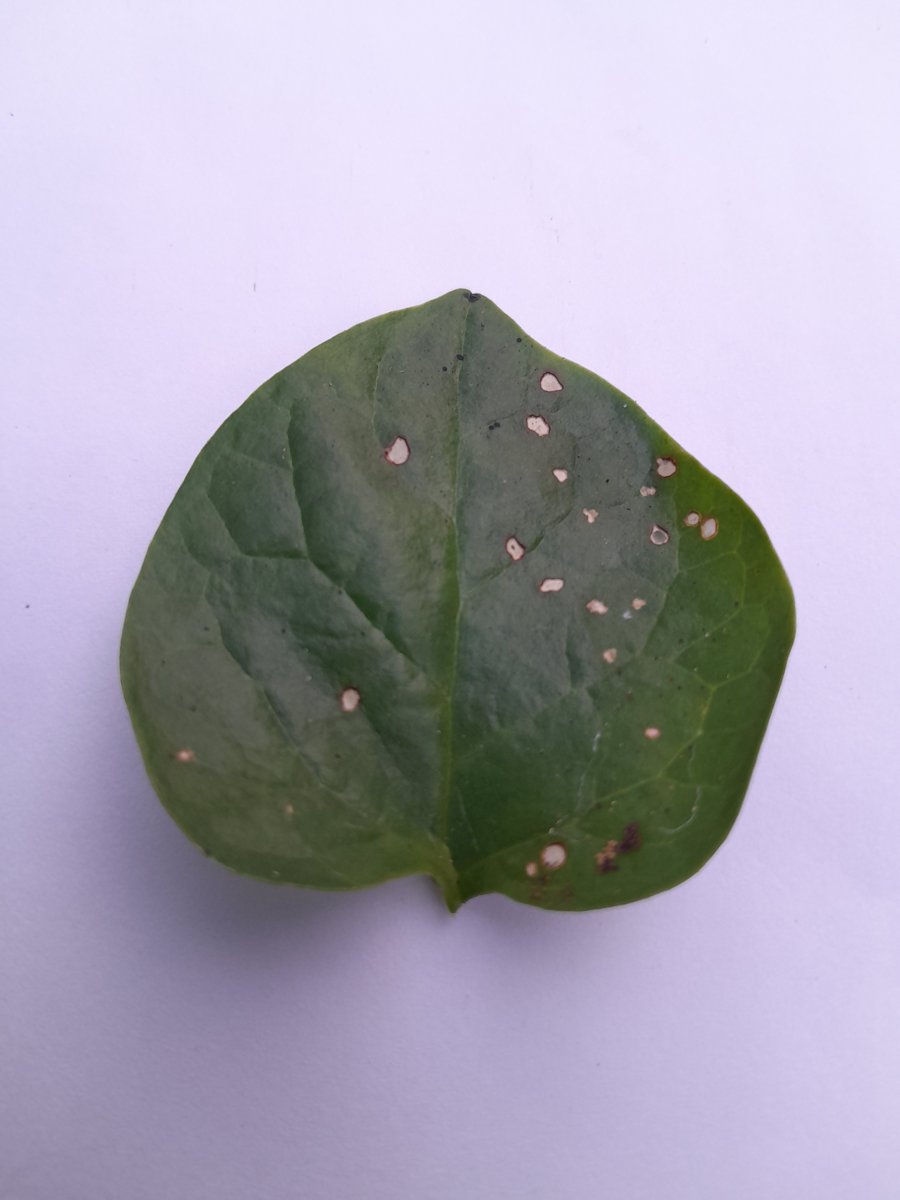
Label: Bacterial-Spot